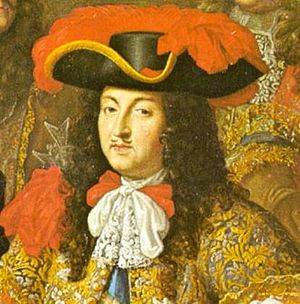
Ludvig 14. af Frankrig / Overblik
Ludvig 14. i 1667
Ludvig 14. var konge af Frankrig fra 1643 til 1715. Han kaldes Solkongen.